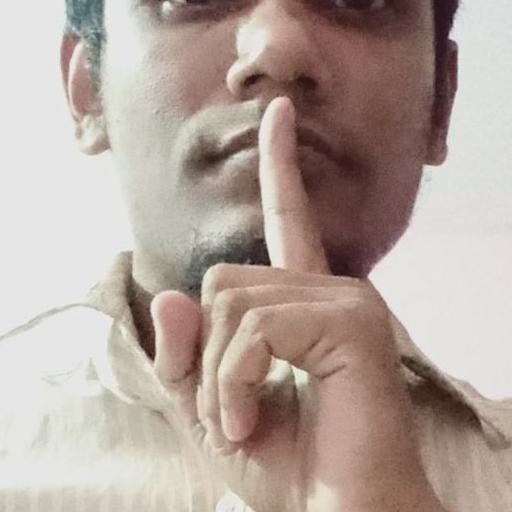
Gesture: mute